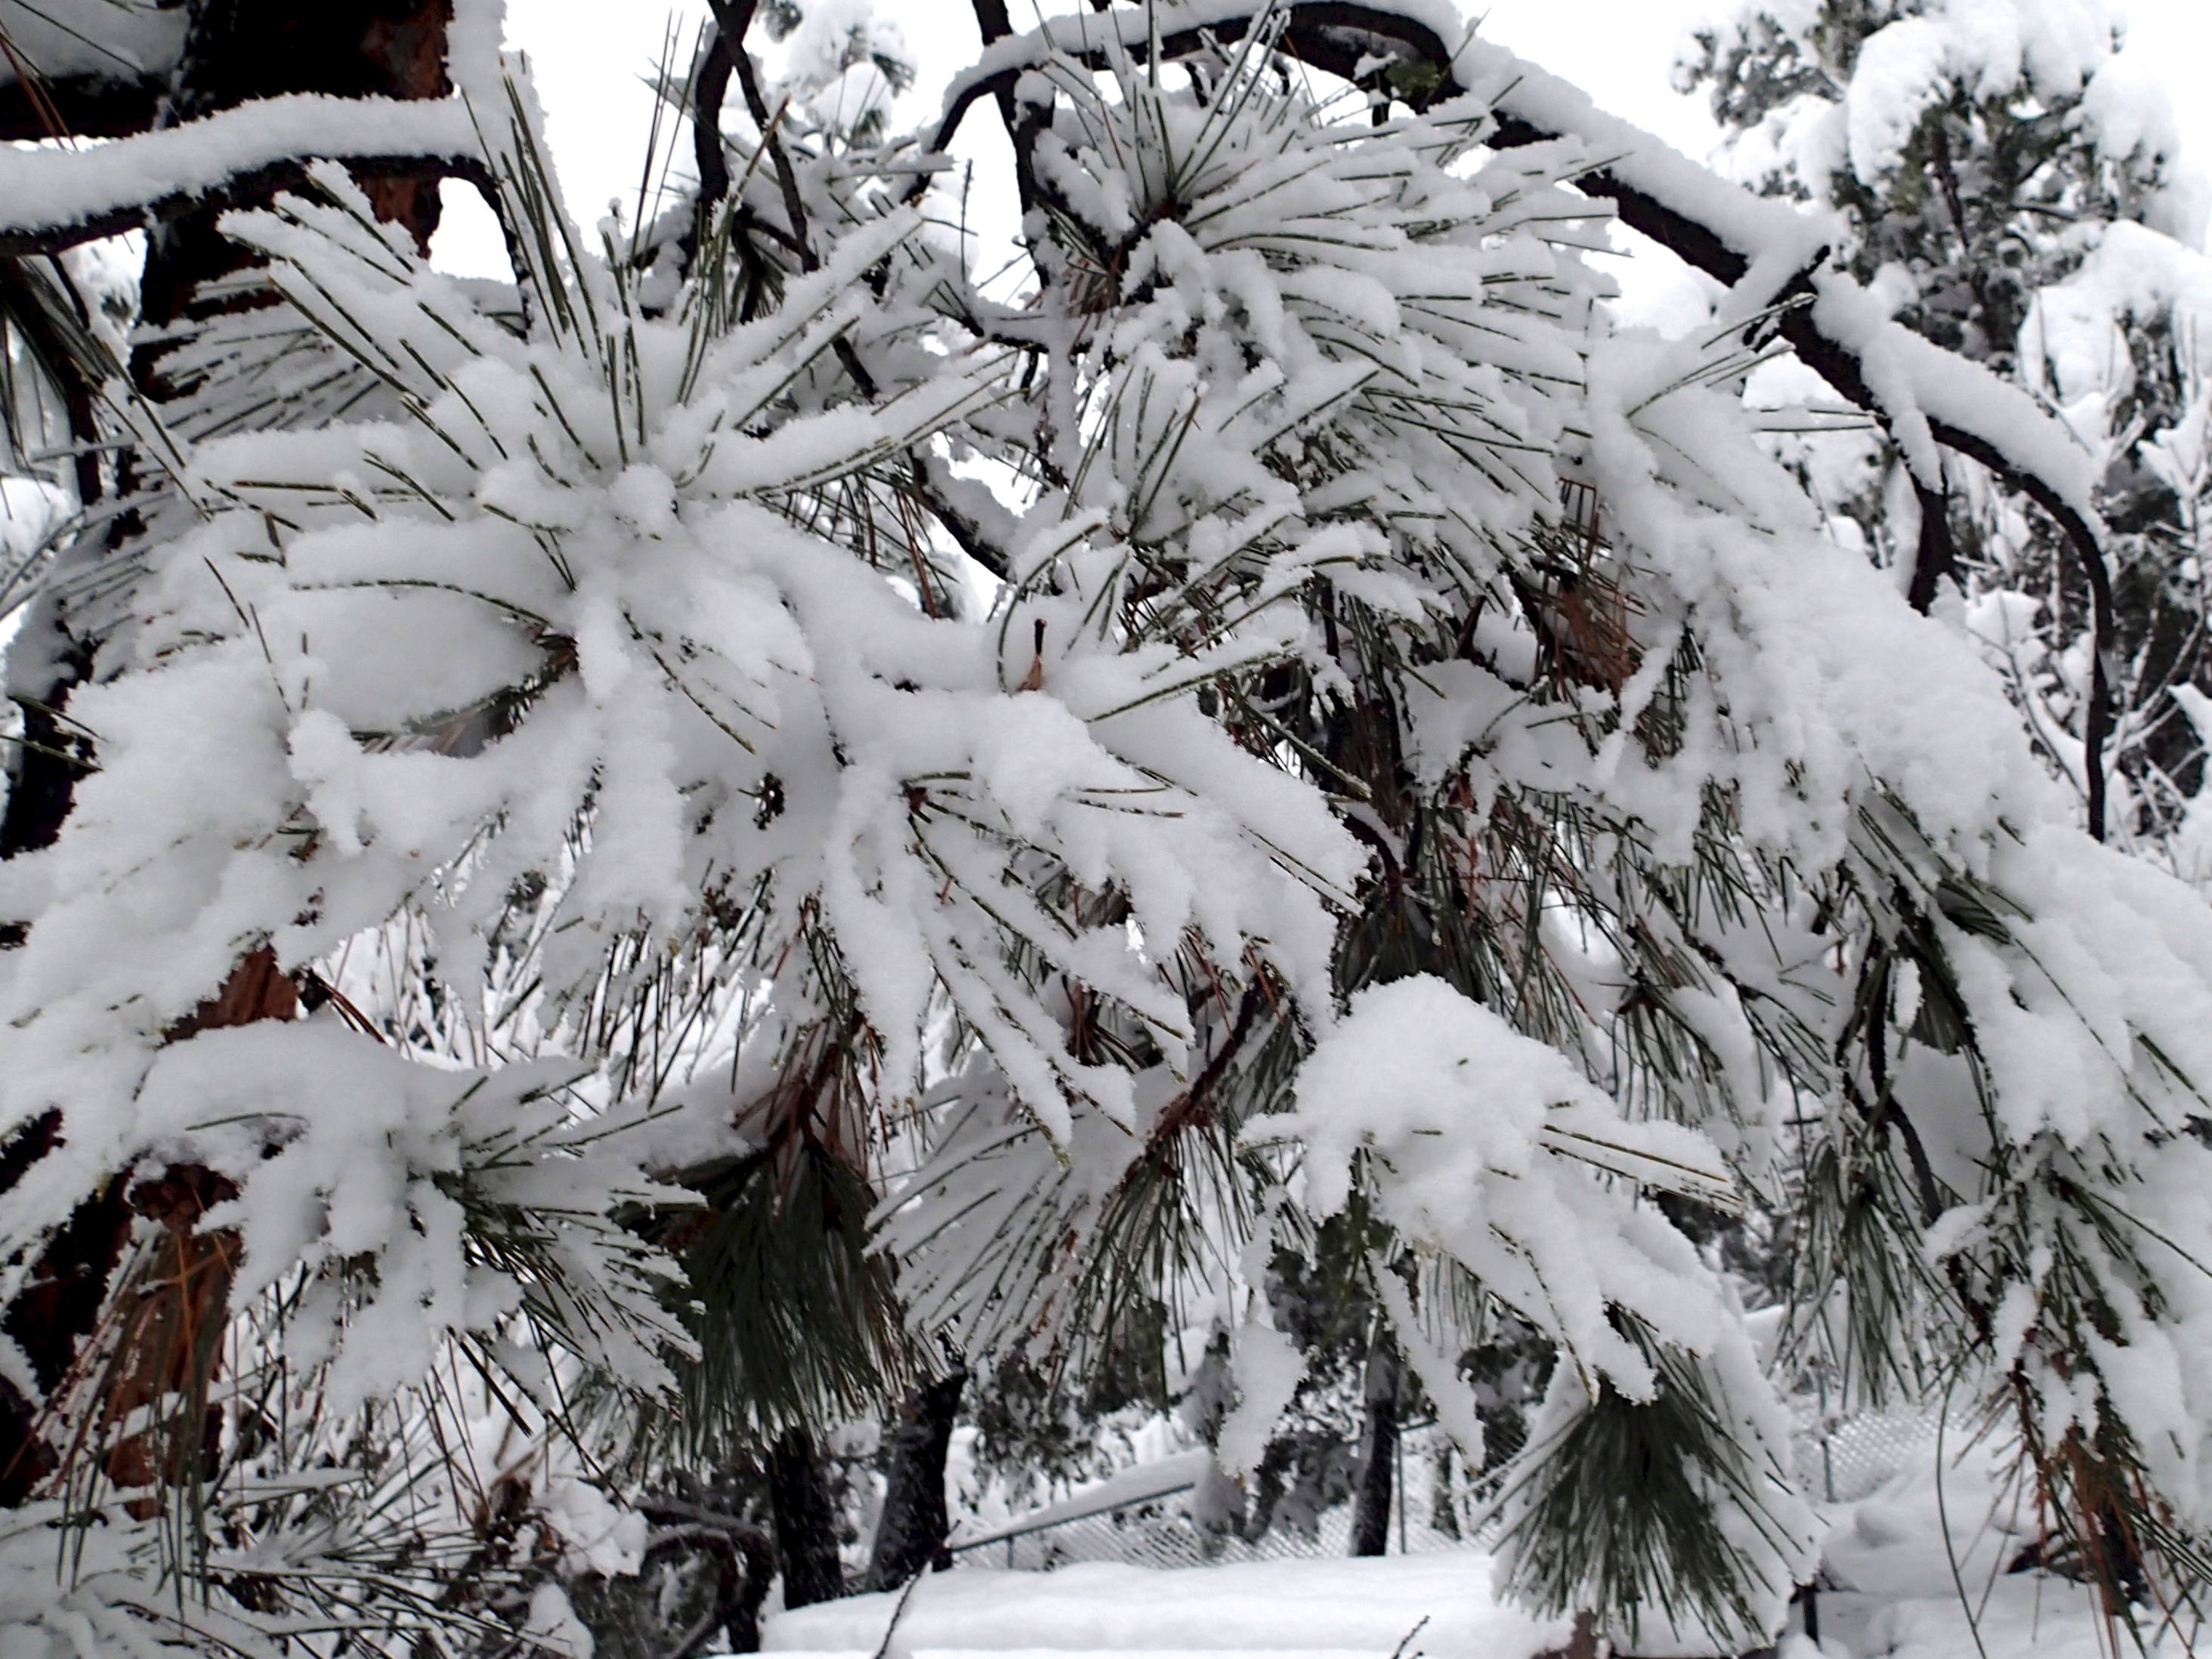
tree, branch, snow, winter, frost, ice, weather, fir, season, spruce, blizzard, freezing, woody plant, winter storm